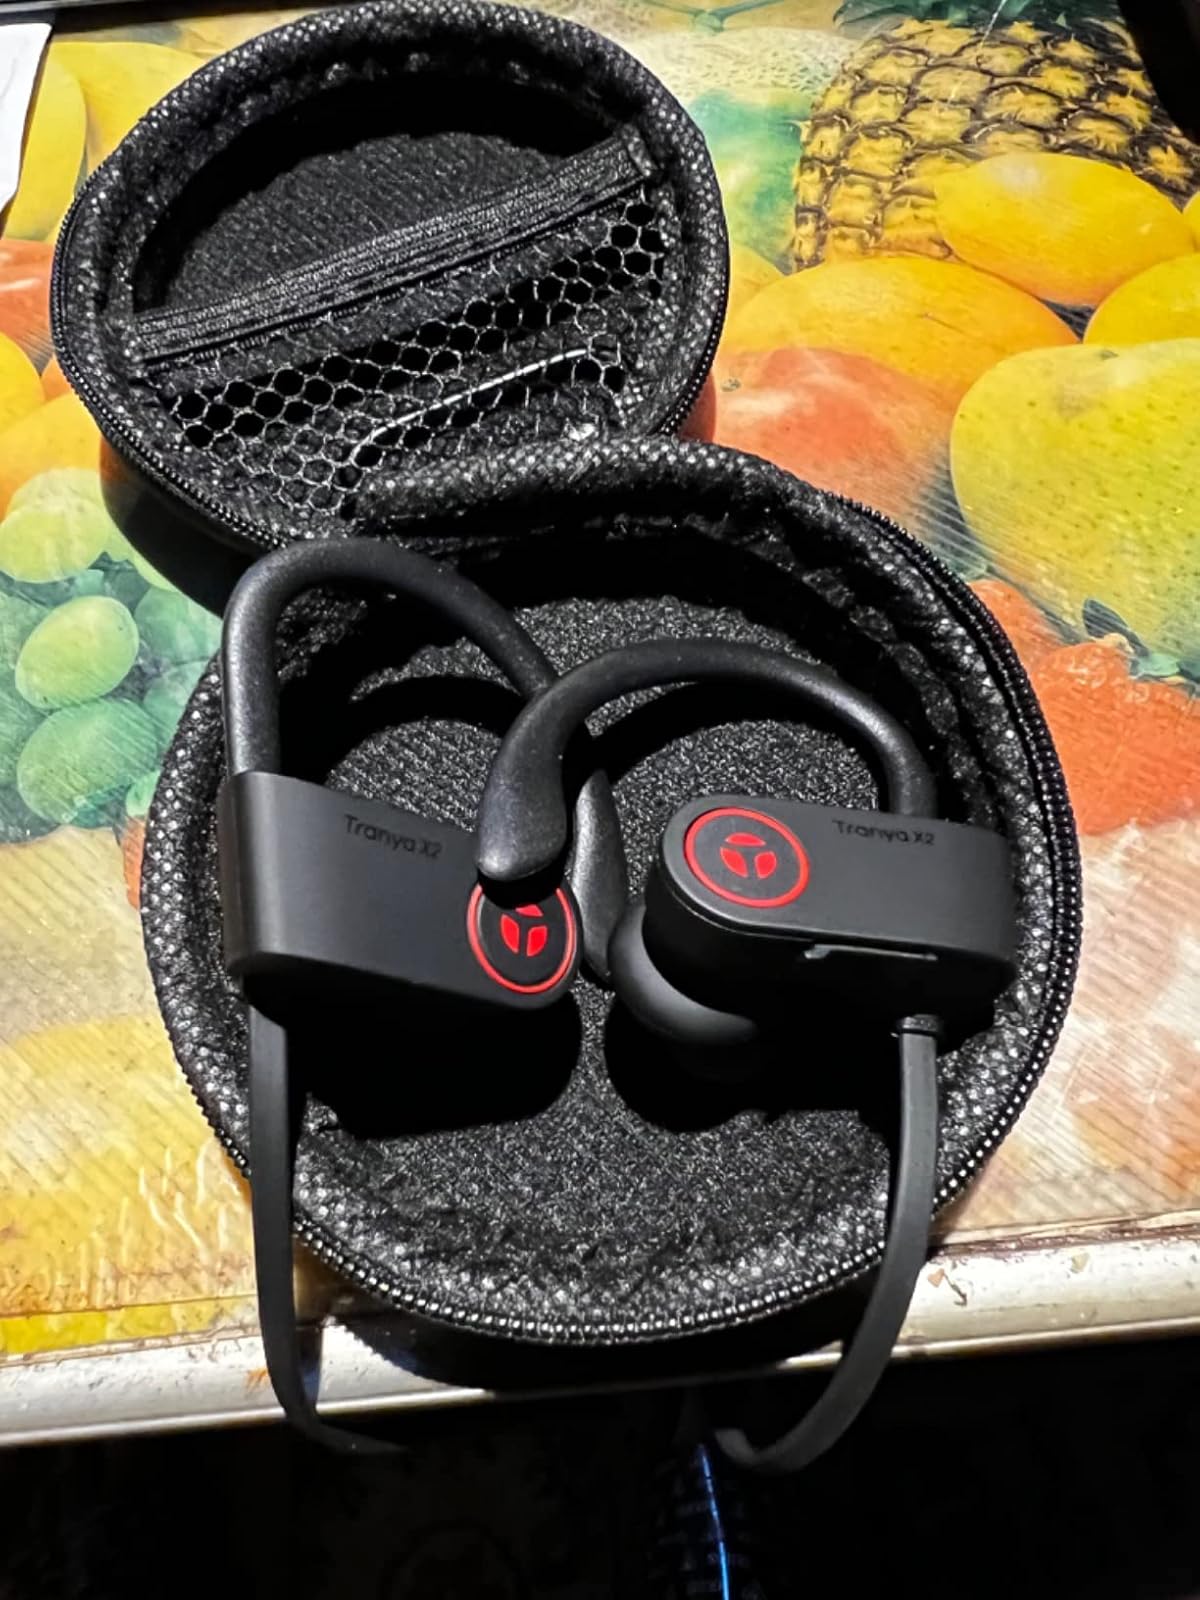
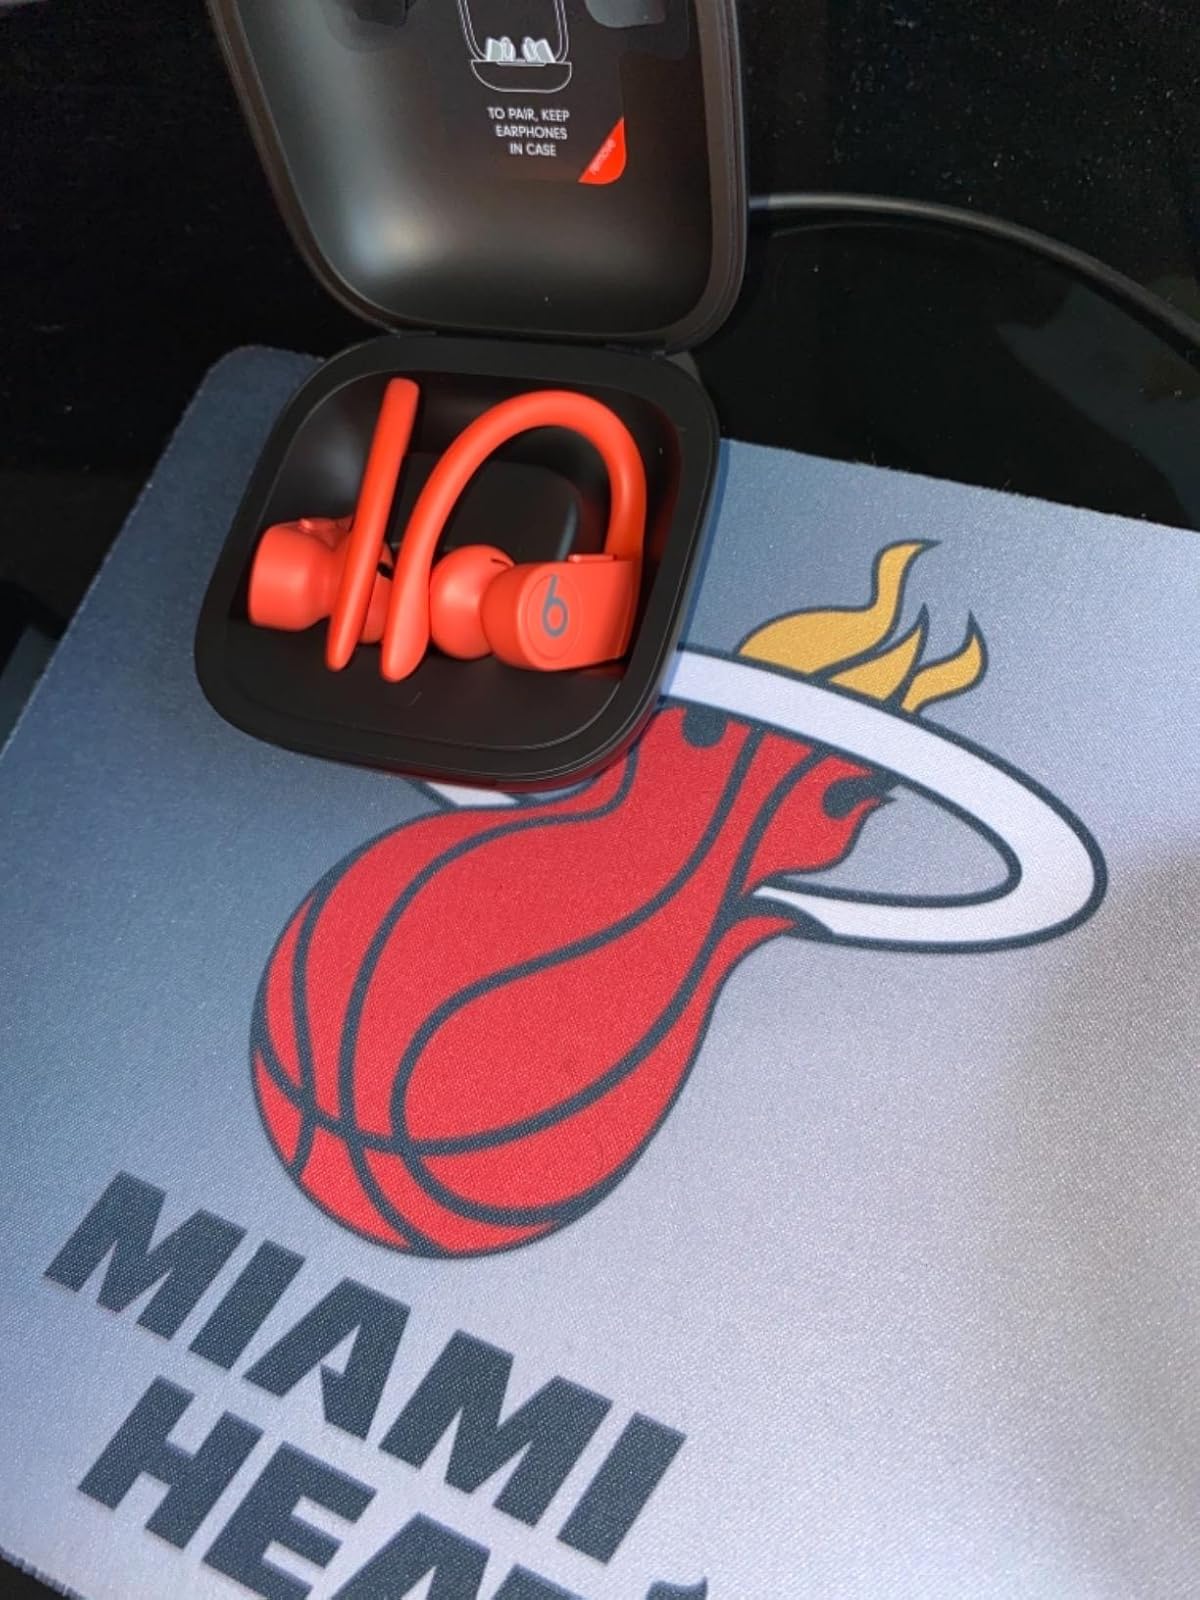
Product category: earbuds
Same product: no